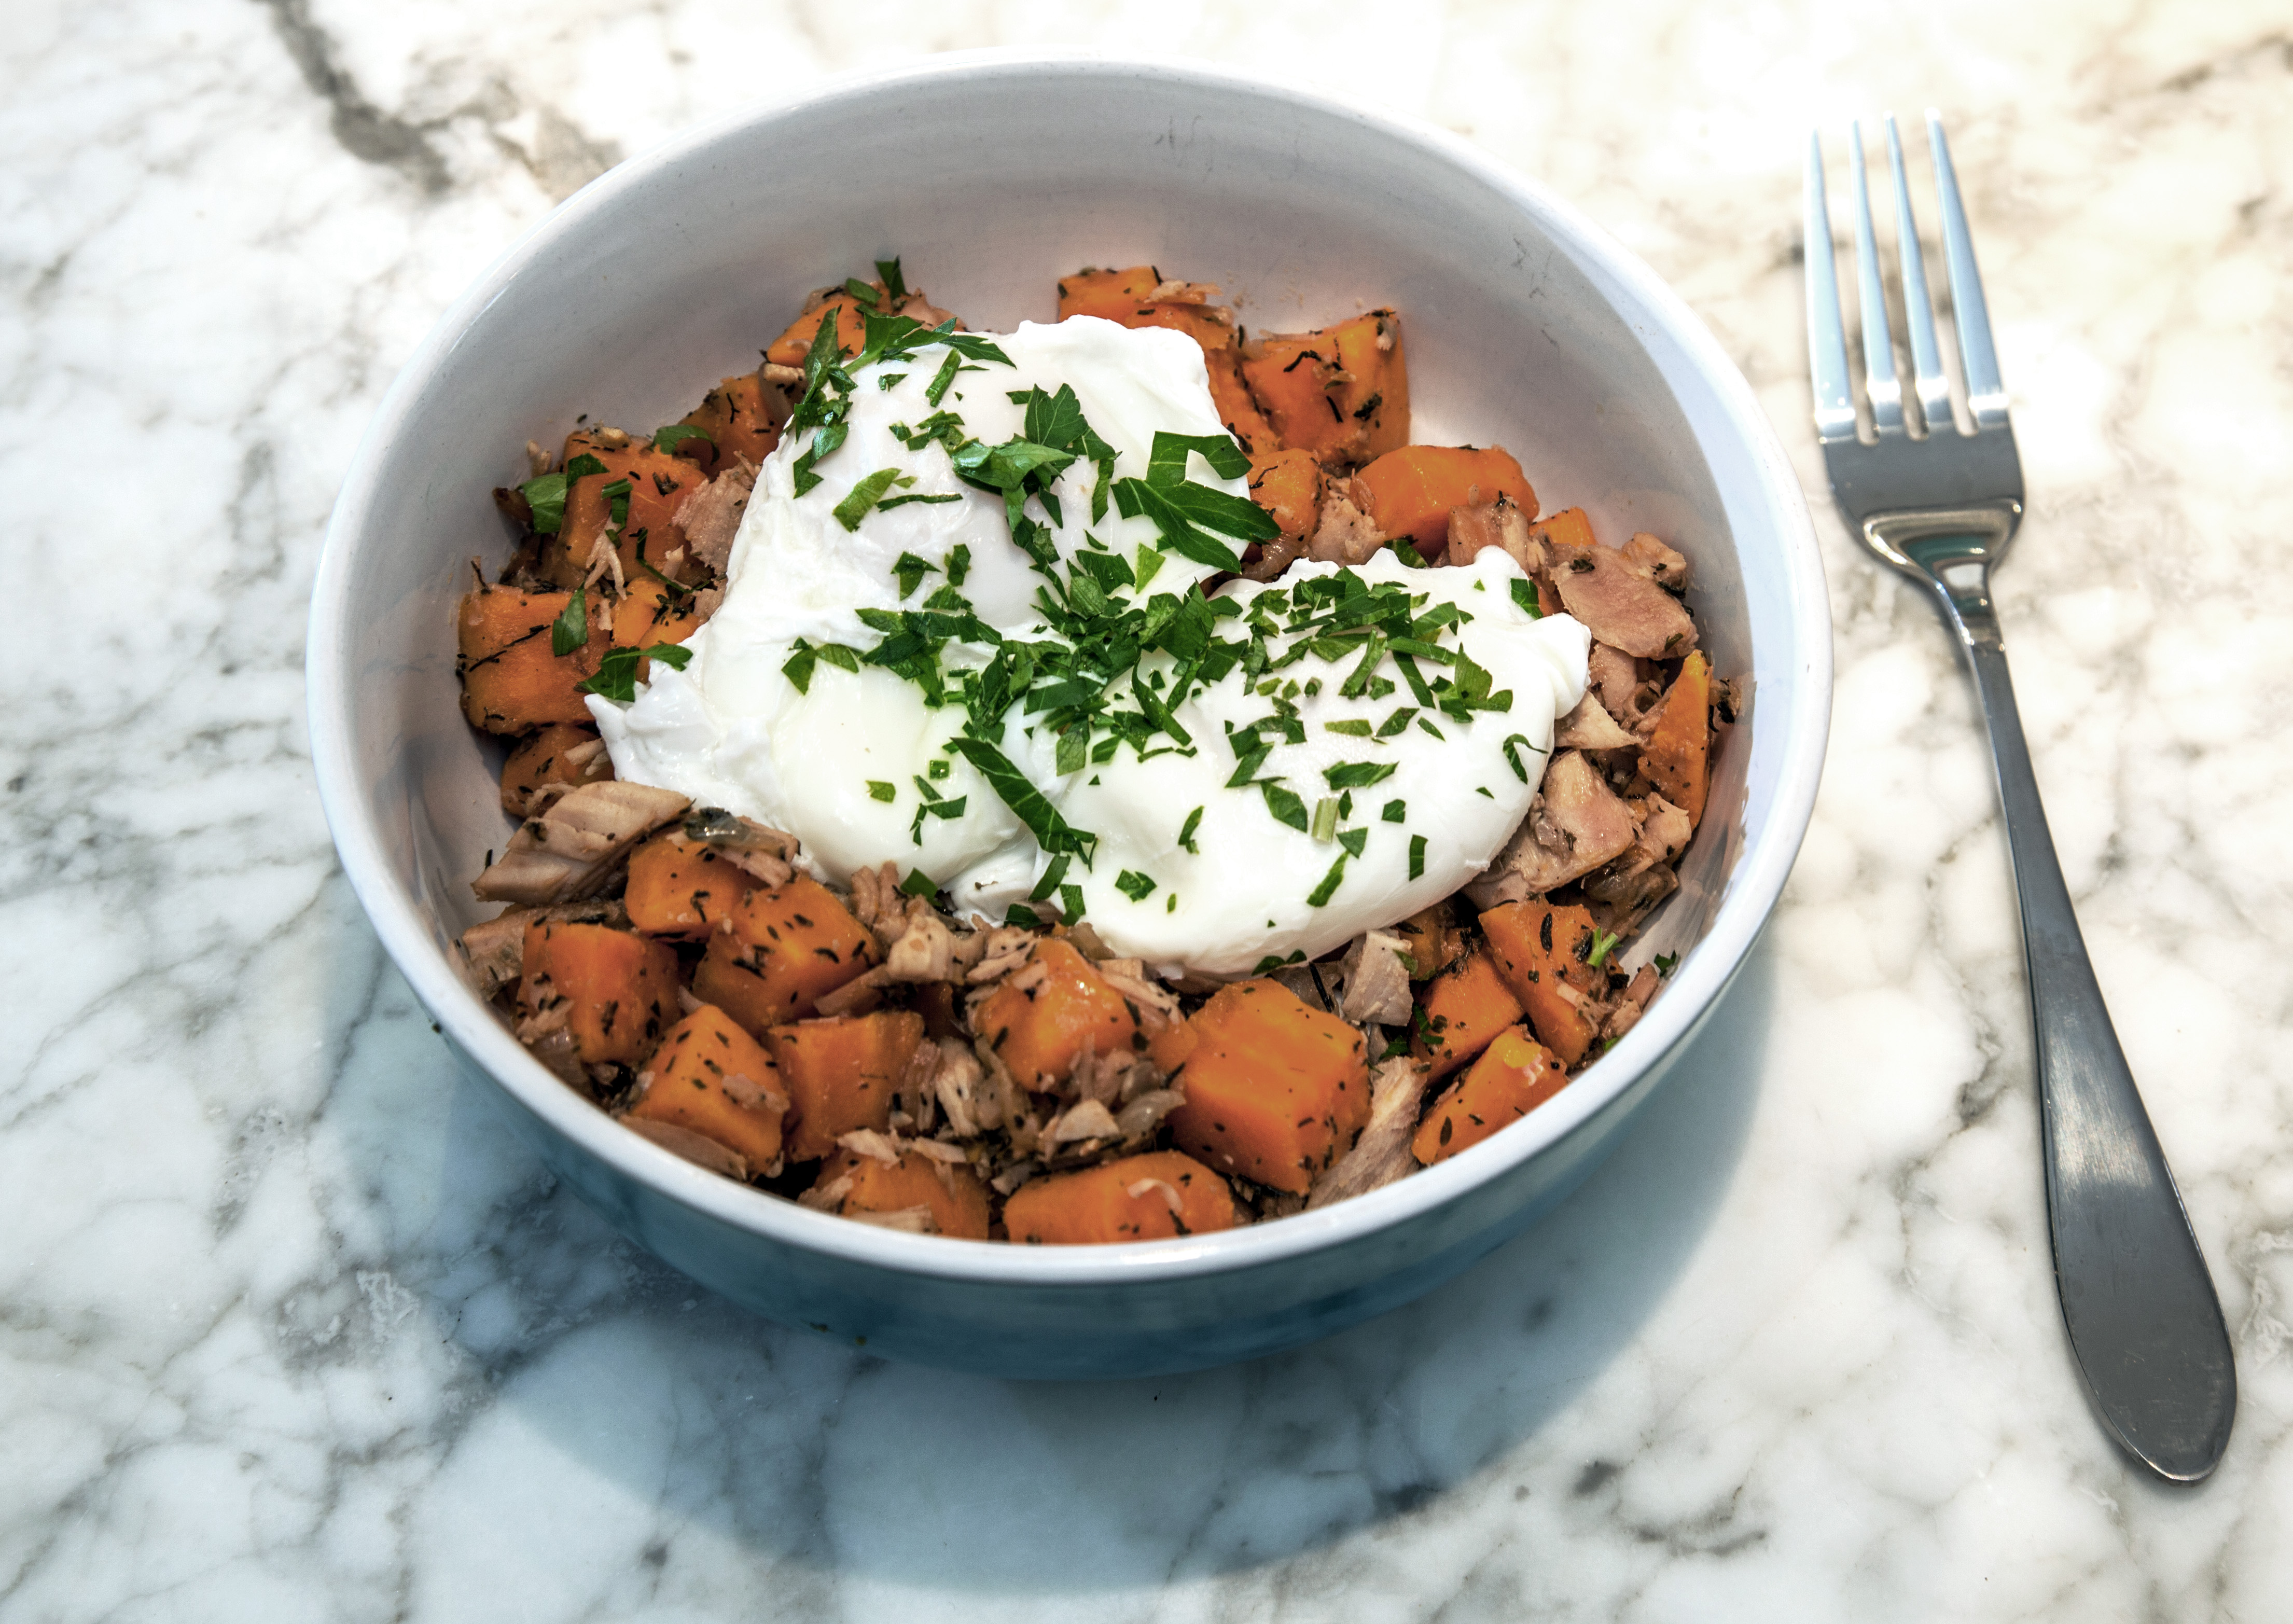
fork, dish, meal, food, produce, vegetable, breakfast, cuisine, coconut, turkey, eggs, leftovers, flowering plant, land plant